Deforestation

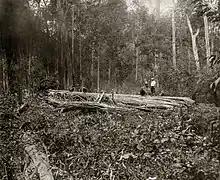
Deforestation in Burma (now Myanmar) "circa" 1920, during the British colonial era

Policies for forest protection include information and education programs, economic measures to increase revenue returns from authorized activities and measures to increase effectiveness of "forest technicians and forest managers". Poverty and agricultural rent were found to be principal factors leading to deforestation. Contemporary domestic and foreign political decision-makers could possibly create and implement policies whose outcomes ensure that economic activities in critical forests are consistent with their scientifically ascribed value for ecosystem services, climate change mitigation and other purposes.